Church of Our Lady of the Assumption, Stains

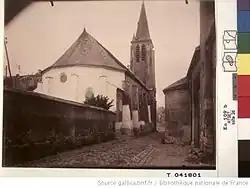
1901 photograph by Eugène Atget from Rue du Repos. At this time the bell tower was still standing

The Church of Our Lady of the Assumption is a Roman Catholic church in Stains in the department of Seine-Saint-Denis, France. It is dedicated to the Assumption of the Virgin Mary and listed as a Historic Monument.